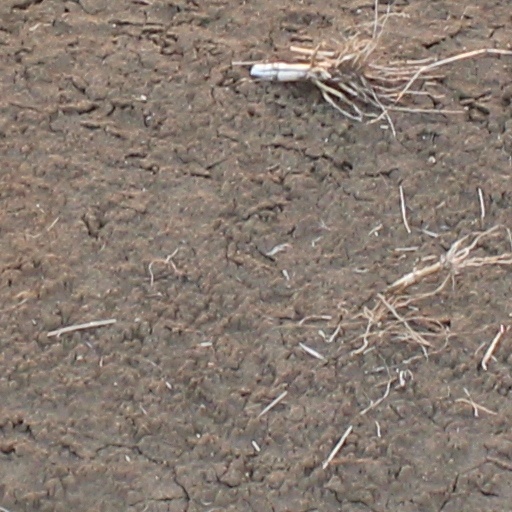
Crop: wheat